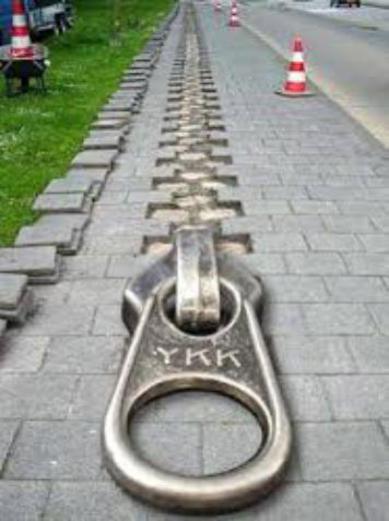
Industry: Necessities